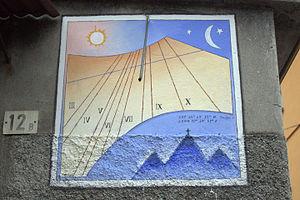
Peinture murale à Bagolino.
C'est principalement sous la forme du « temps qui passe » que toute existence humaine prend conscience du phénomène du Temps. Il n'est donc pas étonnant que les interrogations à son sujet accompagnent depuis l'origine, toute l'histoire de la philosophie. Les philosophes se sont interrogés à la fois sur son origine, sa nature et son concept. Après les premières hypothèses mythiques que l'on doit aux grecs de la Grèce archaïques, Aristote liant temps et mouvement, dans sa Physique installe une doctrine « physico-mathématique » du temps qui, sous des aspects divers, s'est fondamentalement perpétuée telle quelle y compris dans l'attitude scientifique jusqu'à nos jours. La pensée Métaphysique directement issue d'Aristote domine inchangée au Moyen Âge et dans la Scolastique. En parallèle se développe, à partir d'Augustin puis avec René Descartes et enfin Emmanuel Kant, une pensée du temps qui, sans renier l'acquis aristotélicien, réintroduit les ressorts psychologiques de la perception du temps.